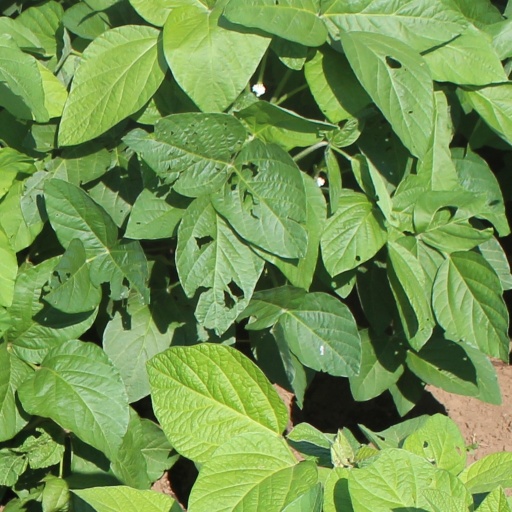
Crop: soybean